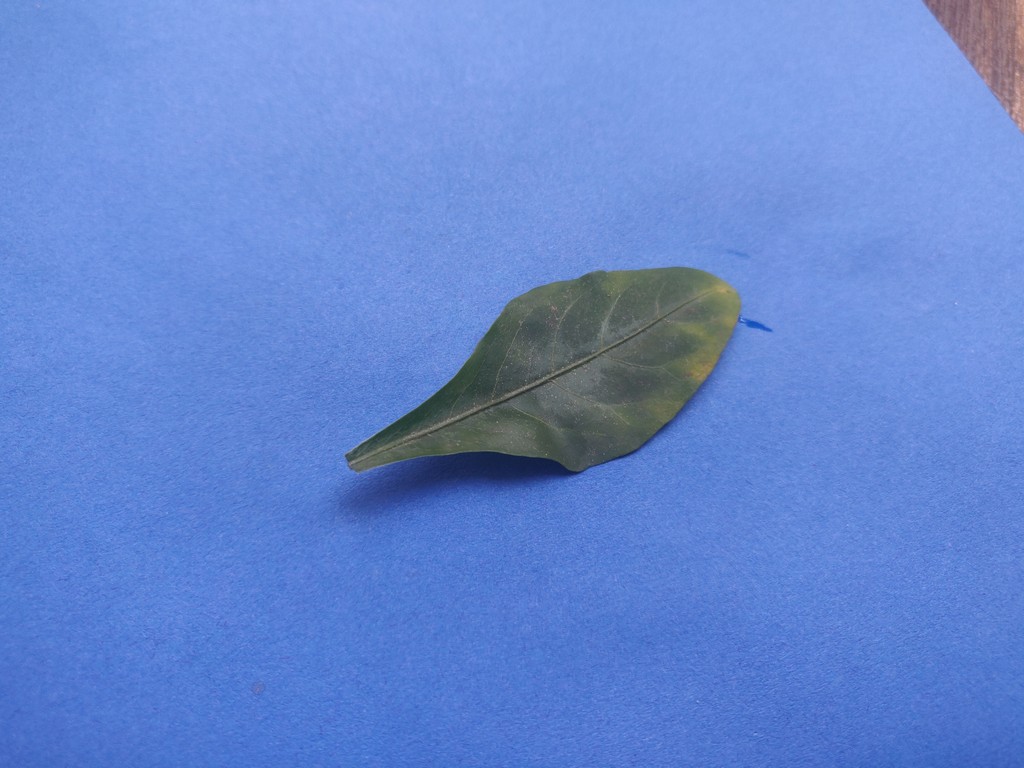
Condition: Unhealthy
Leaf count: single
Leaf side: front